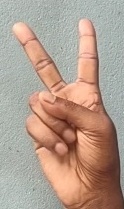
ASL sign: V